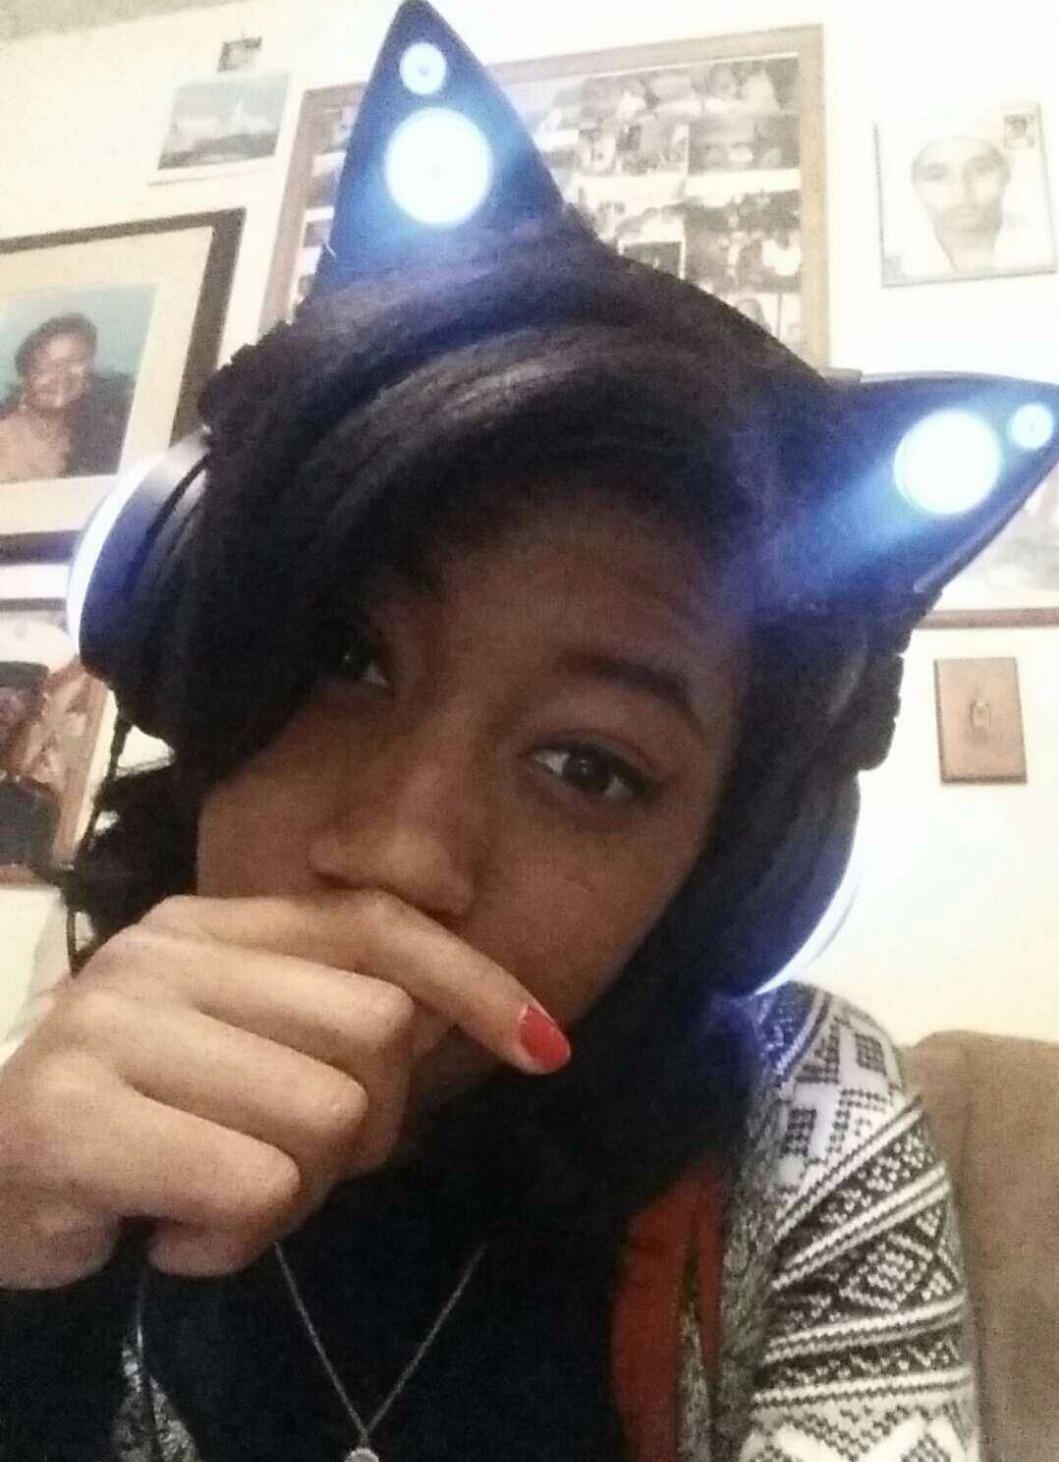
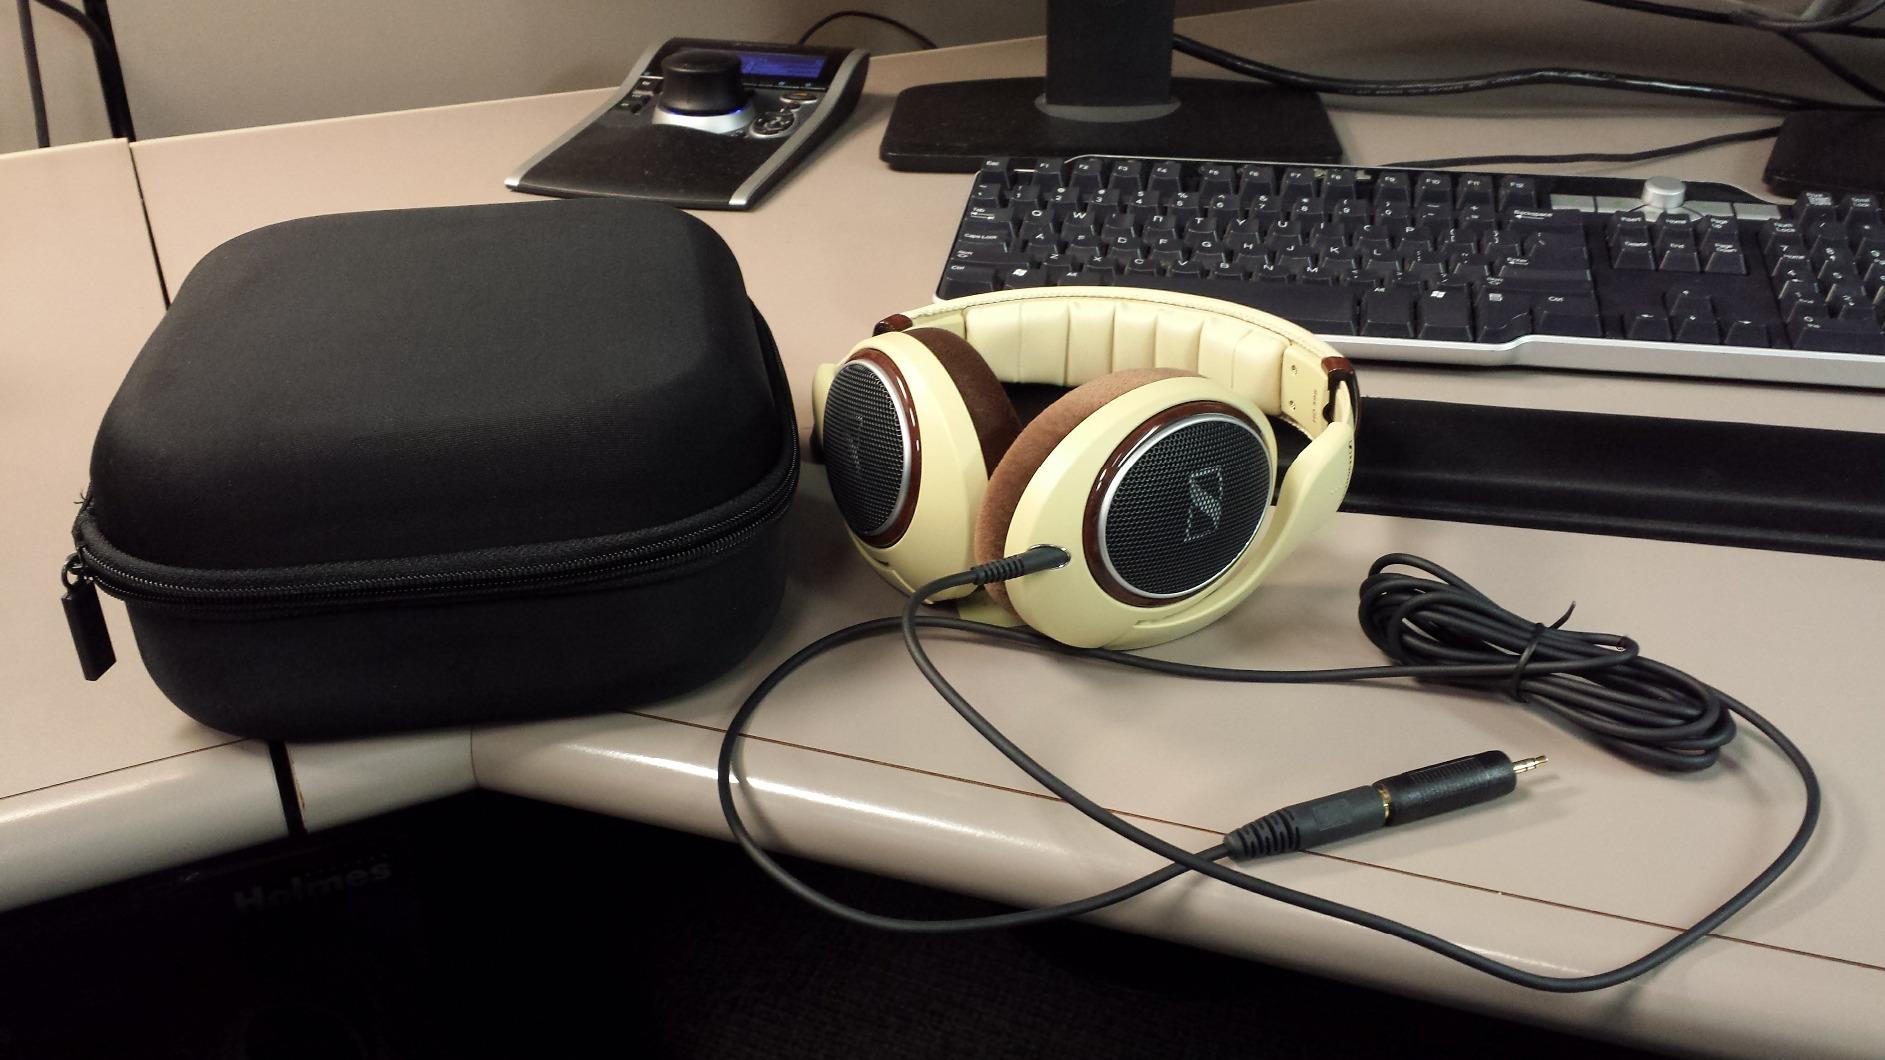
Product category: headphones
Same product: no